James Mason

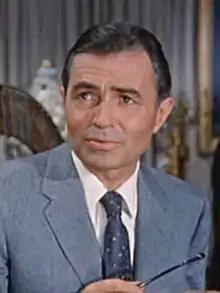
Mason in Hitchcock's "North by Northwest" (1959)

Mason began appearing regularly on television in shows such as "Panic!", "General Electric Theater", "Schlitz Playhouse", "Goodyear Theatre" and "Playhouse 90" (several episodes including "John Brown's Raid"). He starred in two thrillers for Andrew L. Stone, "Cry Terror!" (1958) and "The Decks Ran Red" (1958) then played a suave master spy hunting down Cary Grant with romantic assistance from Eva Marie Saint in "North by Northwest" (1959), directed by Alfred Hitchcock.